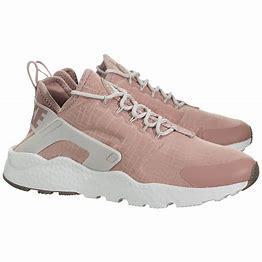
Brand: Nike
Model: Air Huarache Run Ultra